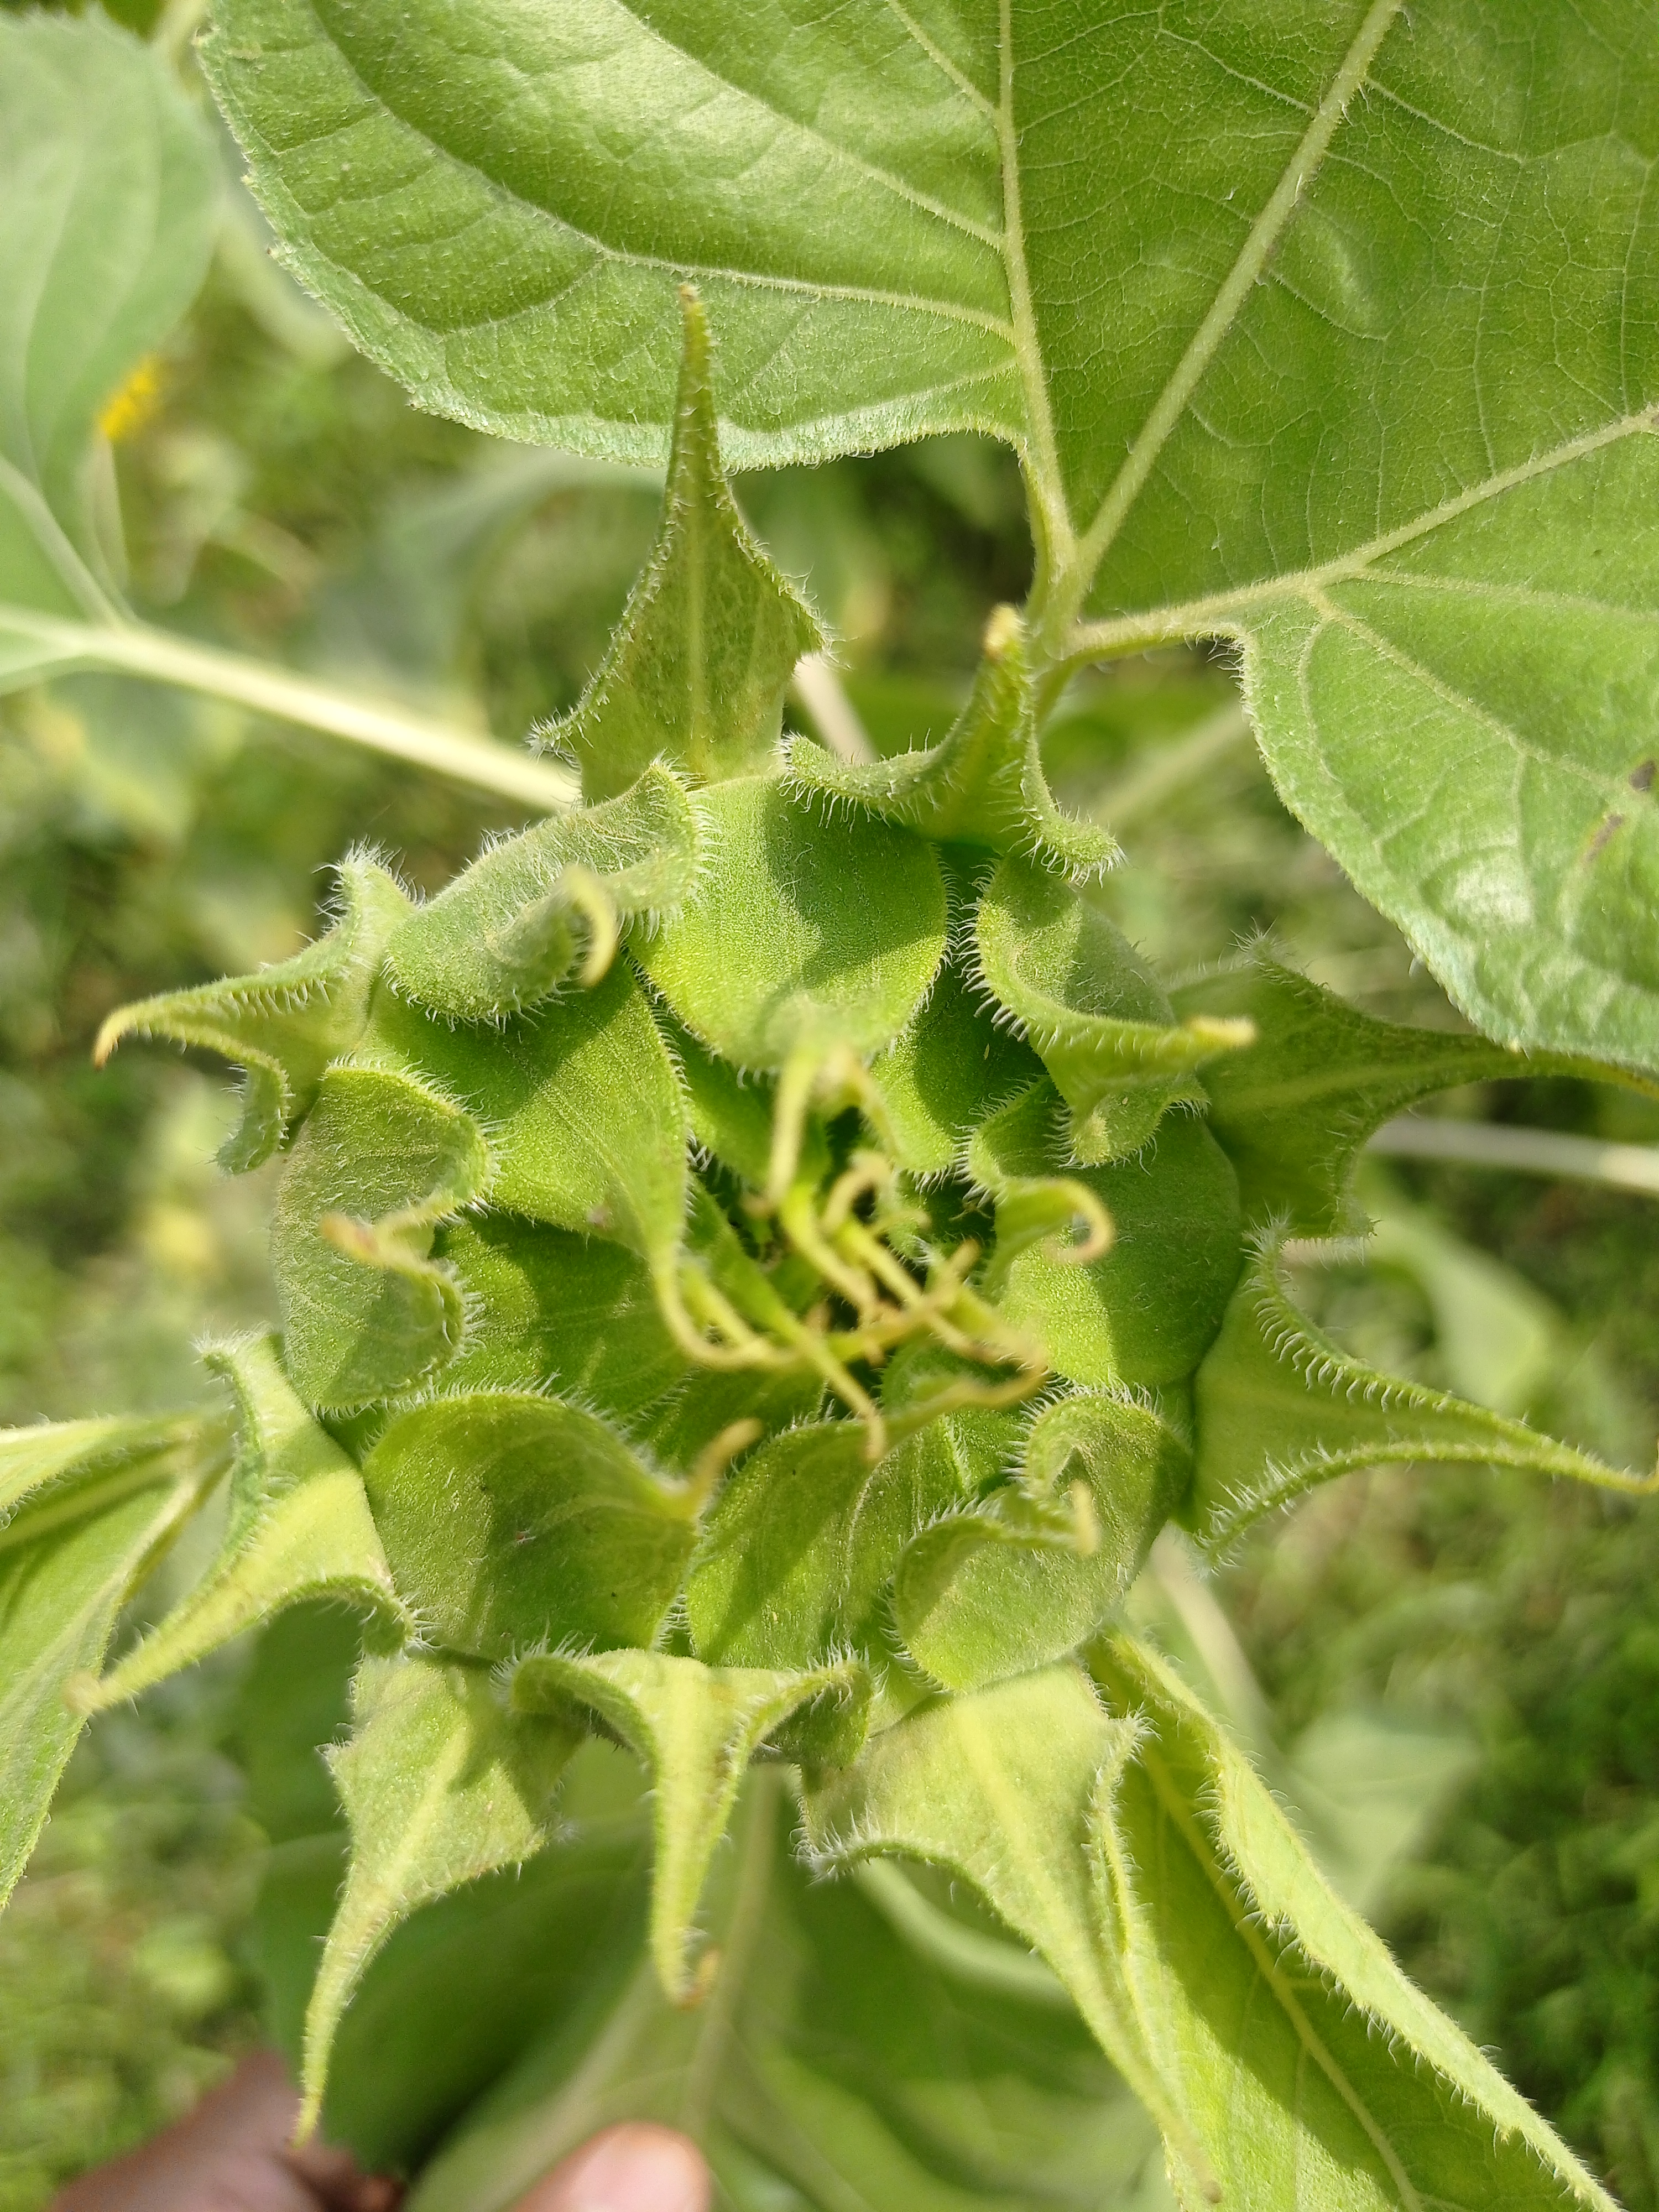
Label: Fresh_leaf